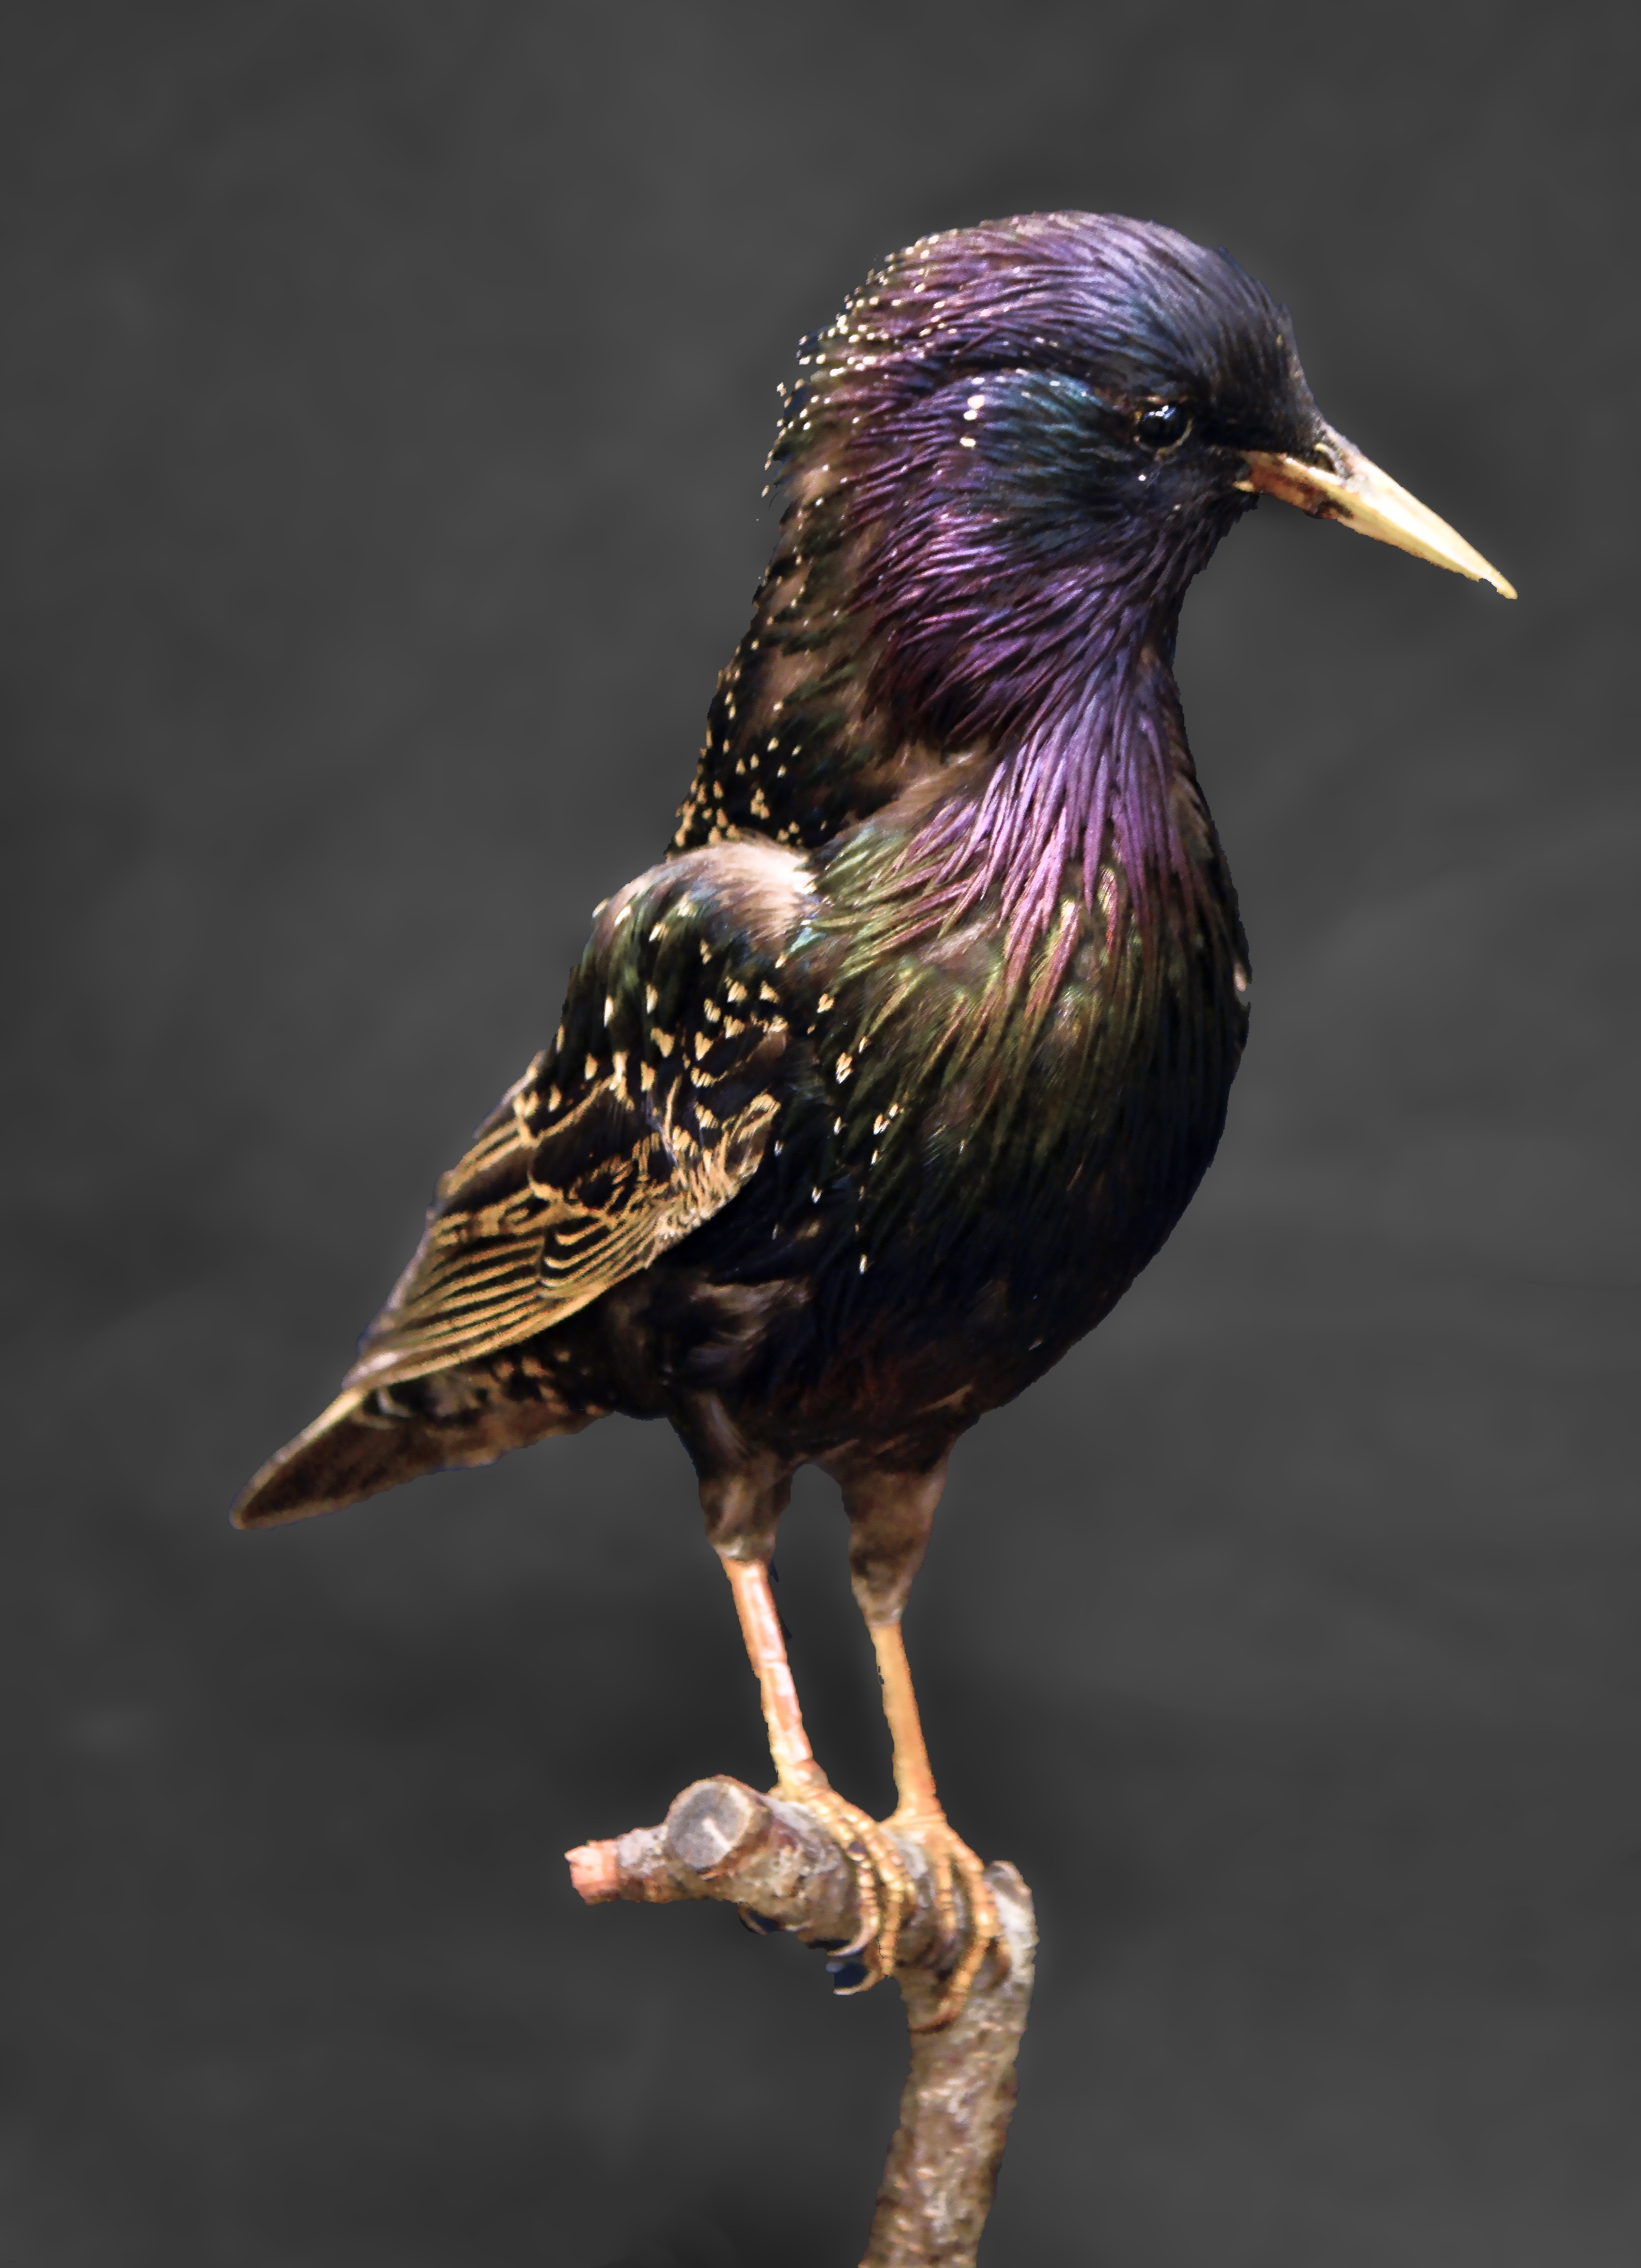
tree, nature, outdoor, branch, bird, wing, white, animal, profile, looking, dark, wildlife, wild, spring, green, beak, natural, blue, black, colorful, yellow, feather, avian, fauna, plumage, ornithology, songbird, one, feathers, vertebrate, common, european, pretty, shiny, starling, perched, iridescent, nobody, perching, invasive species, perching bird, european starling